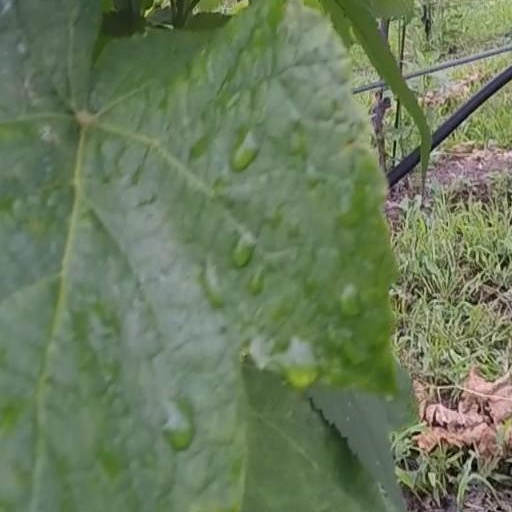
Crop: grape